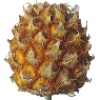
Label: images